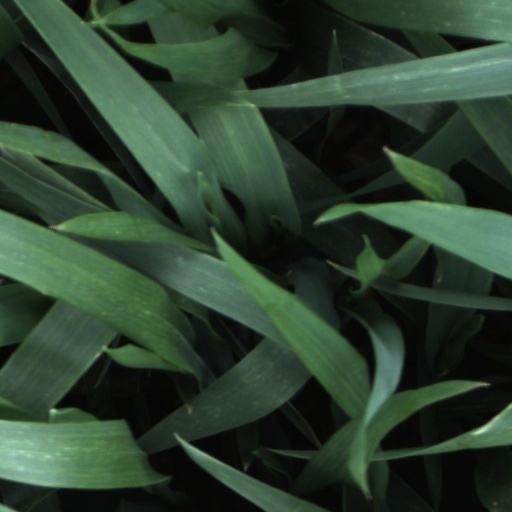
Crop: wheat